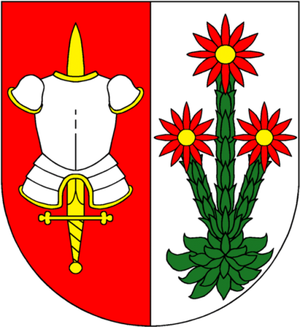
Heřmanice est une commune du district et de la région de Liberec, en République tchèque. Sa population s'élevait à 263 habitants en 2018.